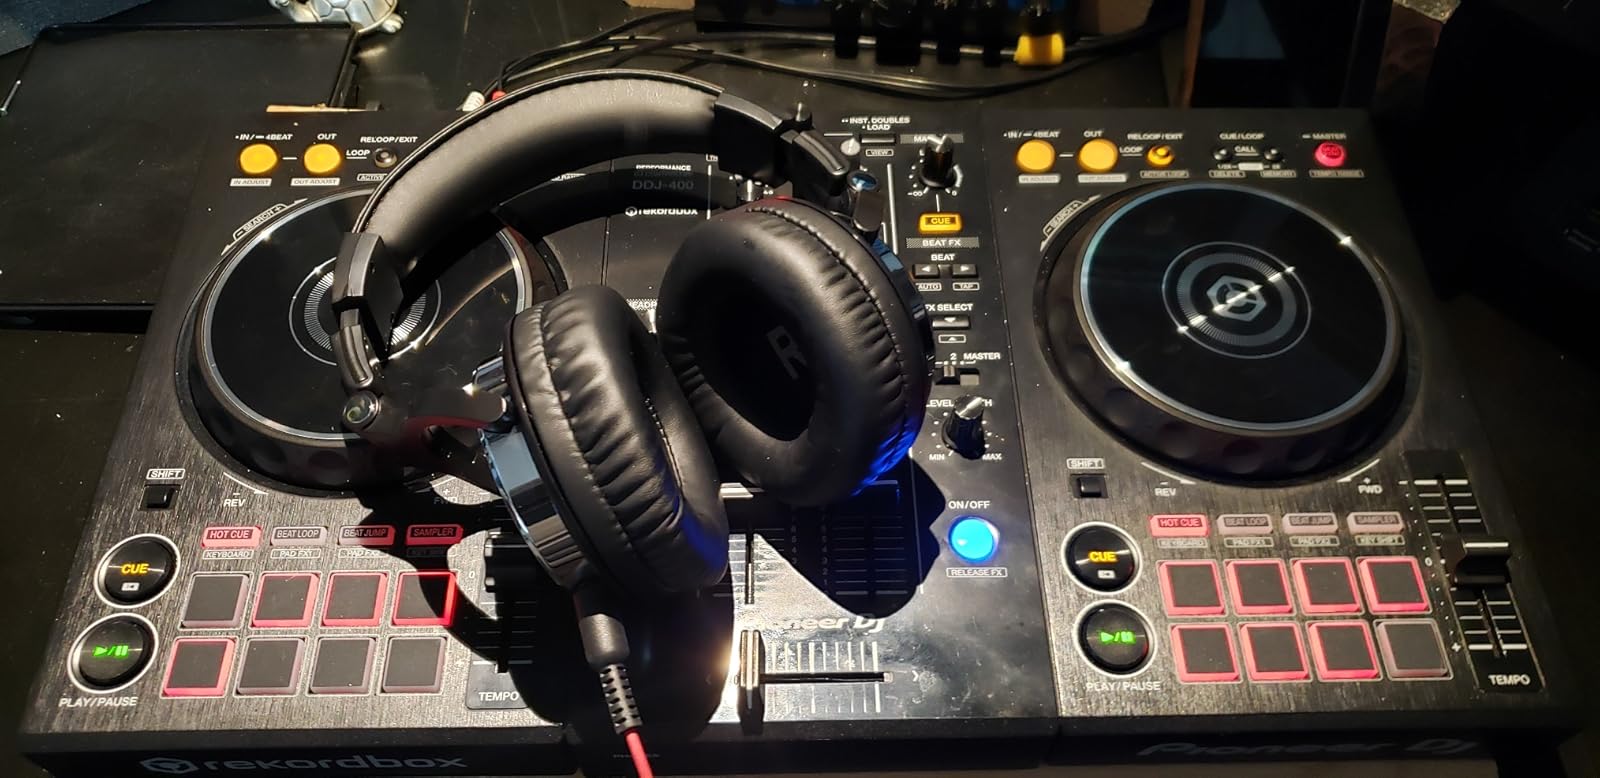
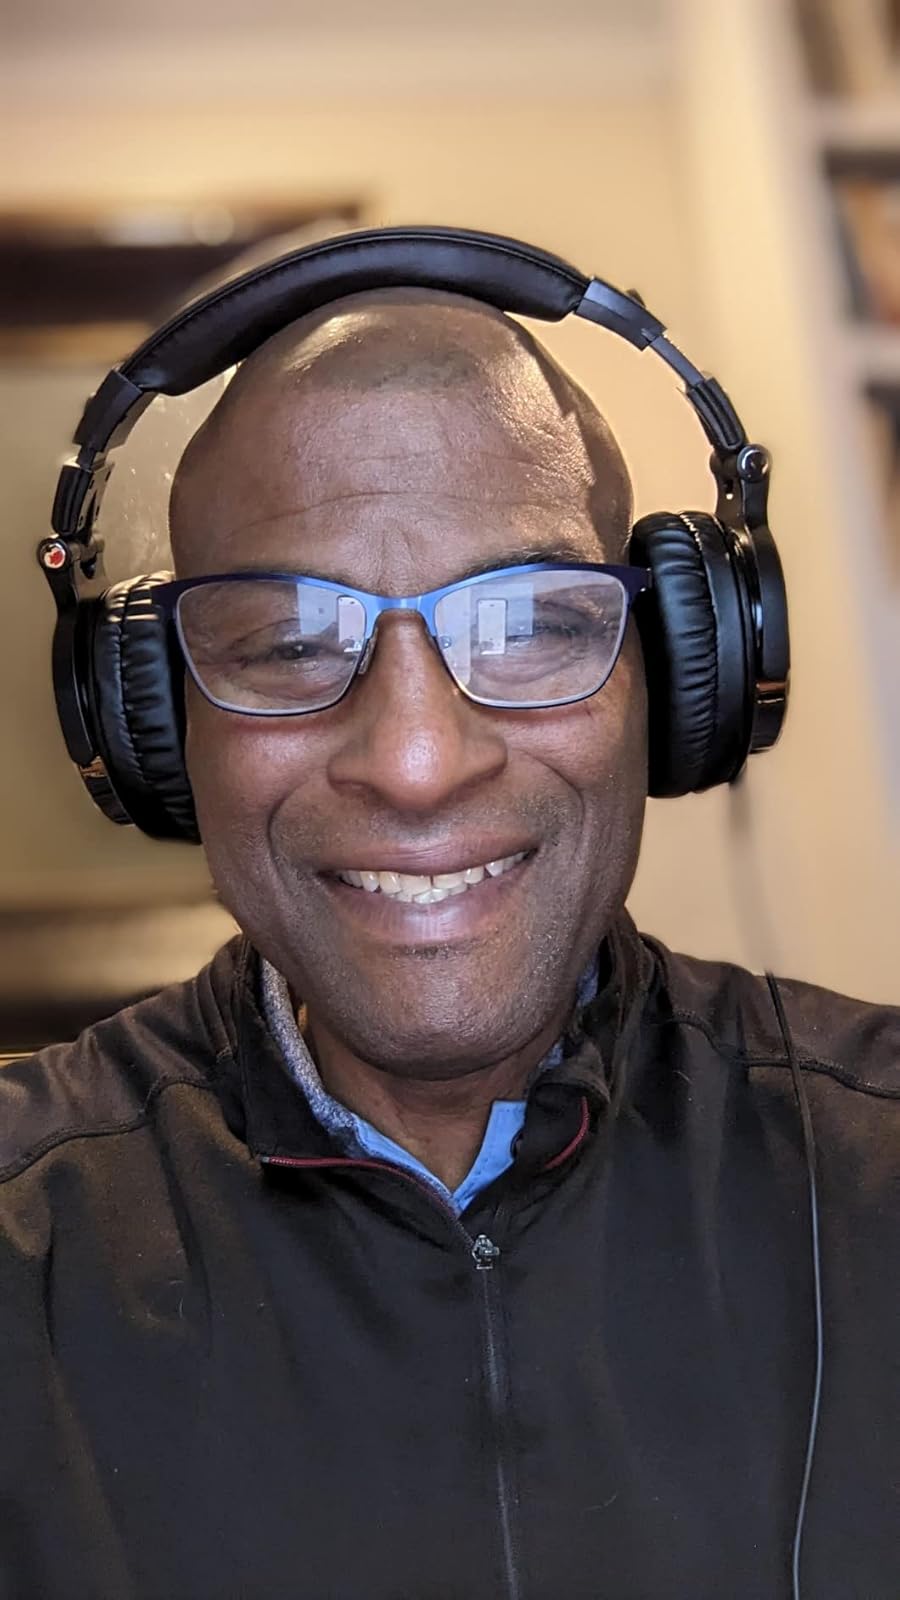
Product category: headphones
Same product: yes